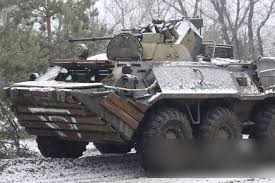
Label: BTR-80